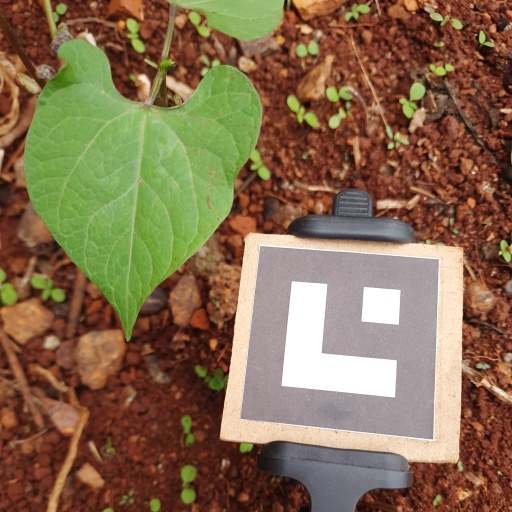
Observations: wavy surface, no eating holes, with soild dust, under shade